Mogollon culture

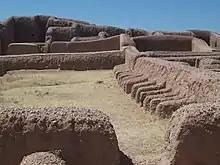
Macaw Pens at Paquimé, Chihuahua

The distinct facets of Mogollon culture were recorded by Emil Haury, based on his excavations in 1931, 1933, and 1934 at the Harris Village in Mimbres, New Mexico, and the Mogollon Village on the upper San Francisco River in New Mexico Haury recognized differences between architecture and artifacts from these sites as compared with sites in the Hohokam archaeological culture area and the Ancestral Pueblo archaeological culture area. Key differences included brown-paste, coil-and-scrape pottery, deeply excavated semi-subterranean pit-houses and different ceremonial architecture. Eight decades of subsequent research have confirmed Haury's initial findings. Today, the distinctiveness of the Mogollon pottery manufacture, architectural construction, ground-stone tool design, habits and customs of residence location, and mortuary treatment is generally recognized.